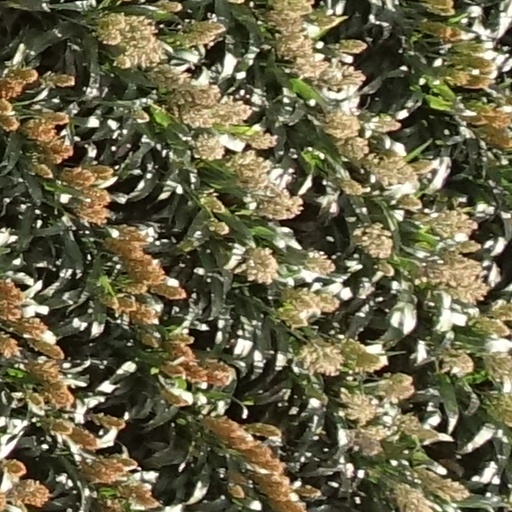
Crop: sorghum